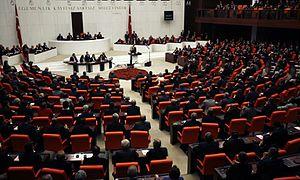
La Réforme constitutionnelle turque de 2010 est adoptée en 2010, à la suite du référendum constitutionnel turc de 2010.
La réforme constitutionnelle turque de 2017, autrement qualifiée de réforme sur la présidentialisation ou amendement constitutionnel par le gouvernement turc, constitue une étape du passage des institutions politiques de la république de Turquie d'un régime parlementaire vers un système présidentiel. À la suite de l'adoption complète de l'amendement le 21 janvier 2017 les autorités ont prévu une confirmation par voie référendaire qui s'est déroulé le 16 avril 2017. Les résultats du référendum sont de 51,37 % pour le « oui » et de 48,63 % pour le « non », ce qui fait que le projet de réforme constitutionnel a été entériné par le vote populaire.